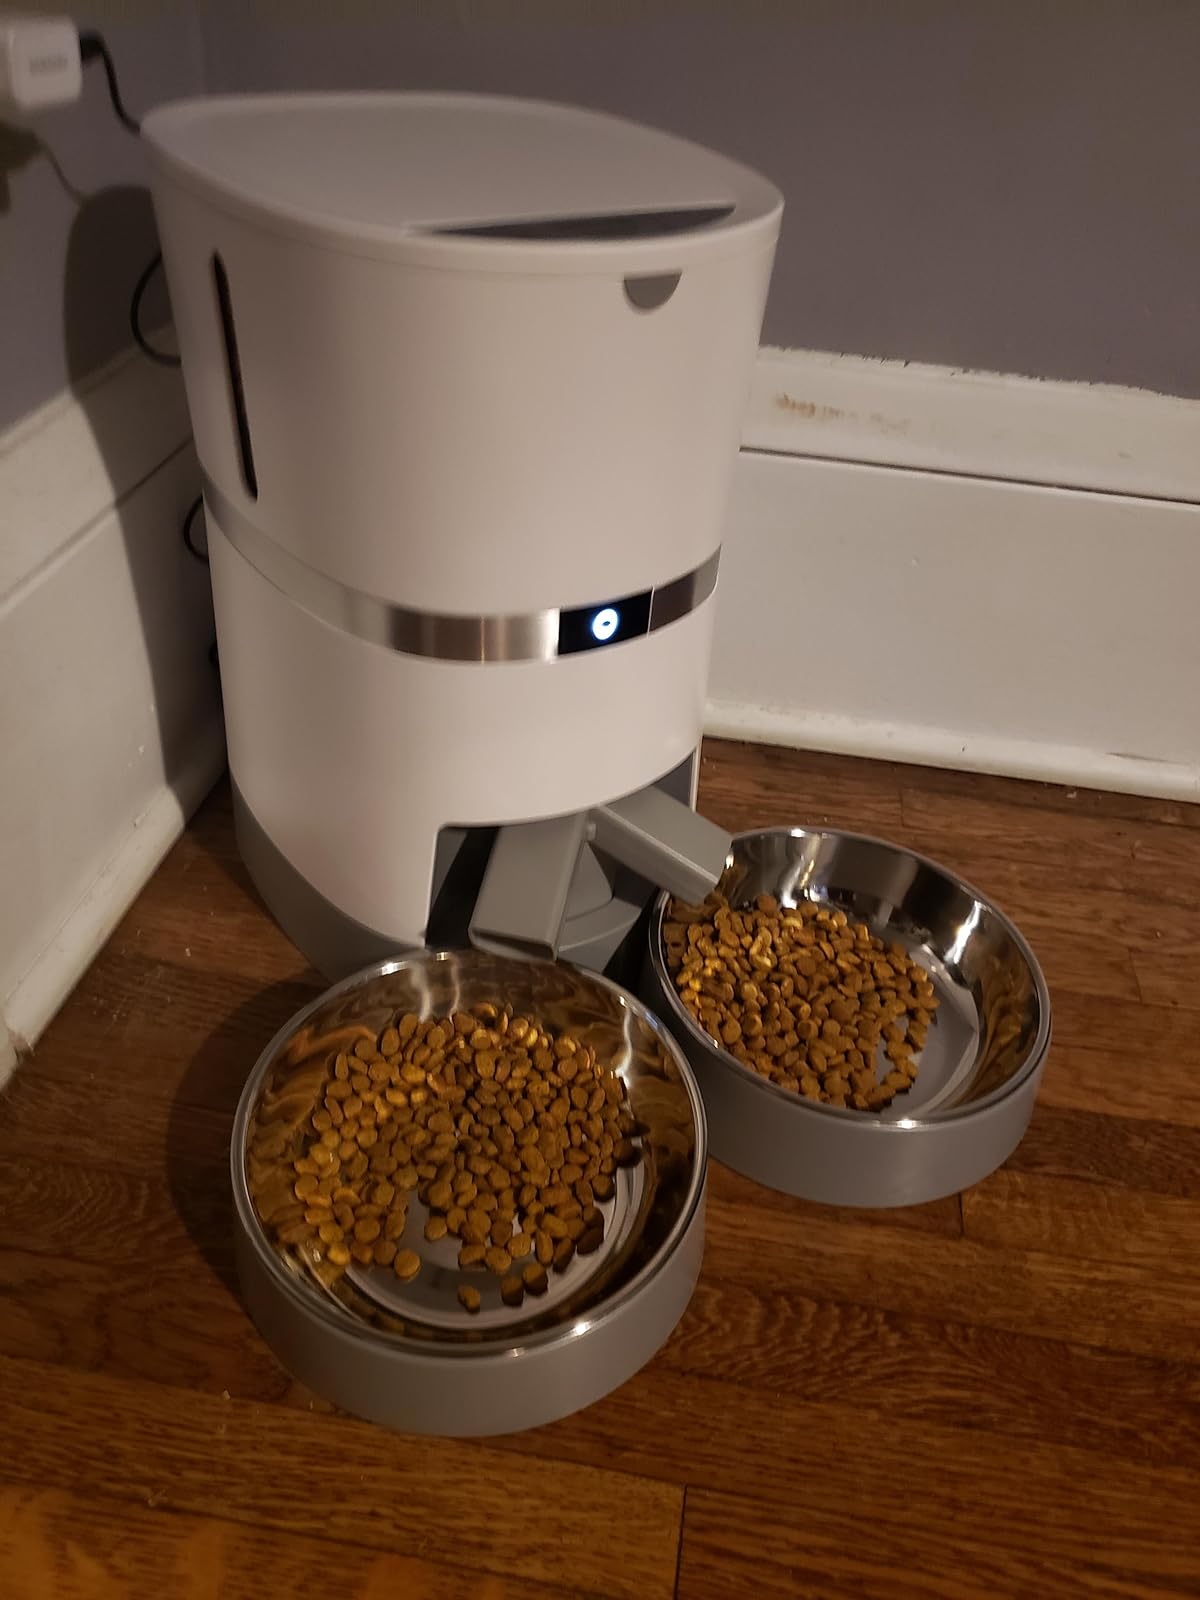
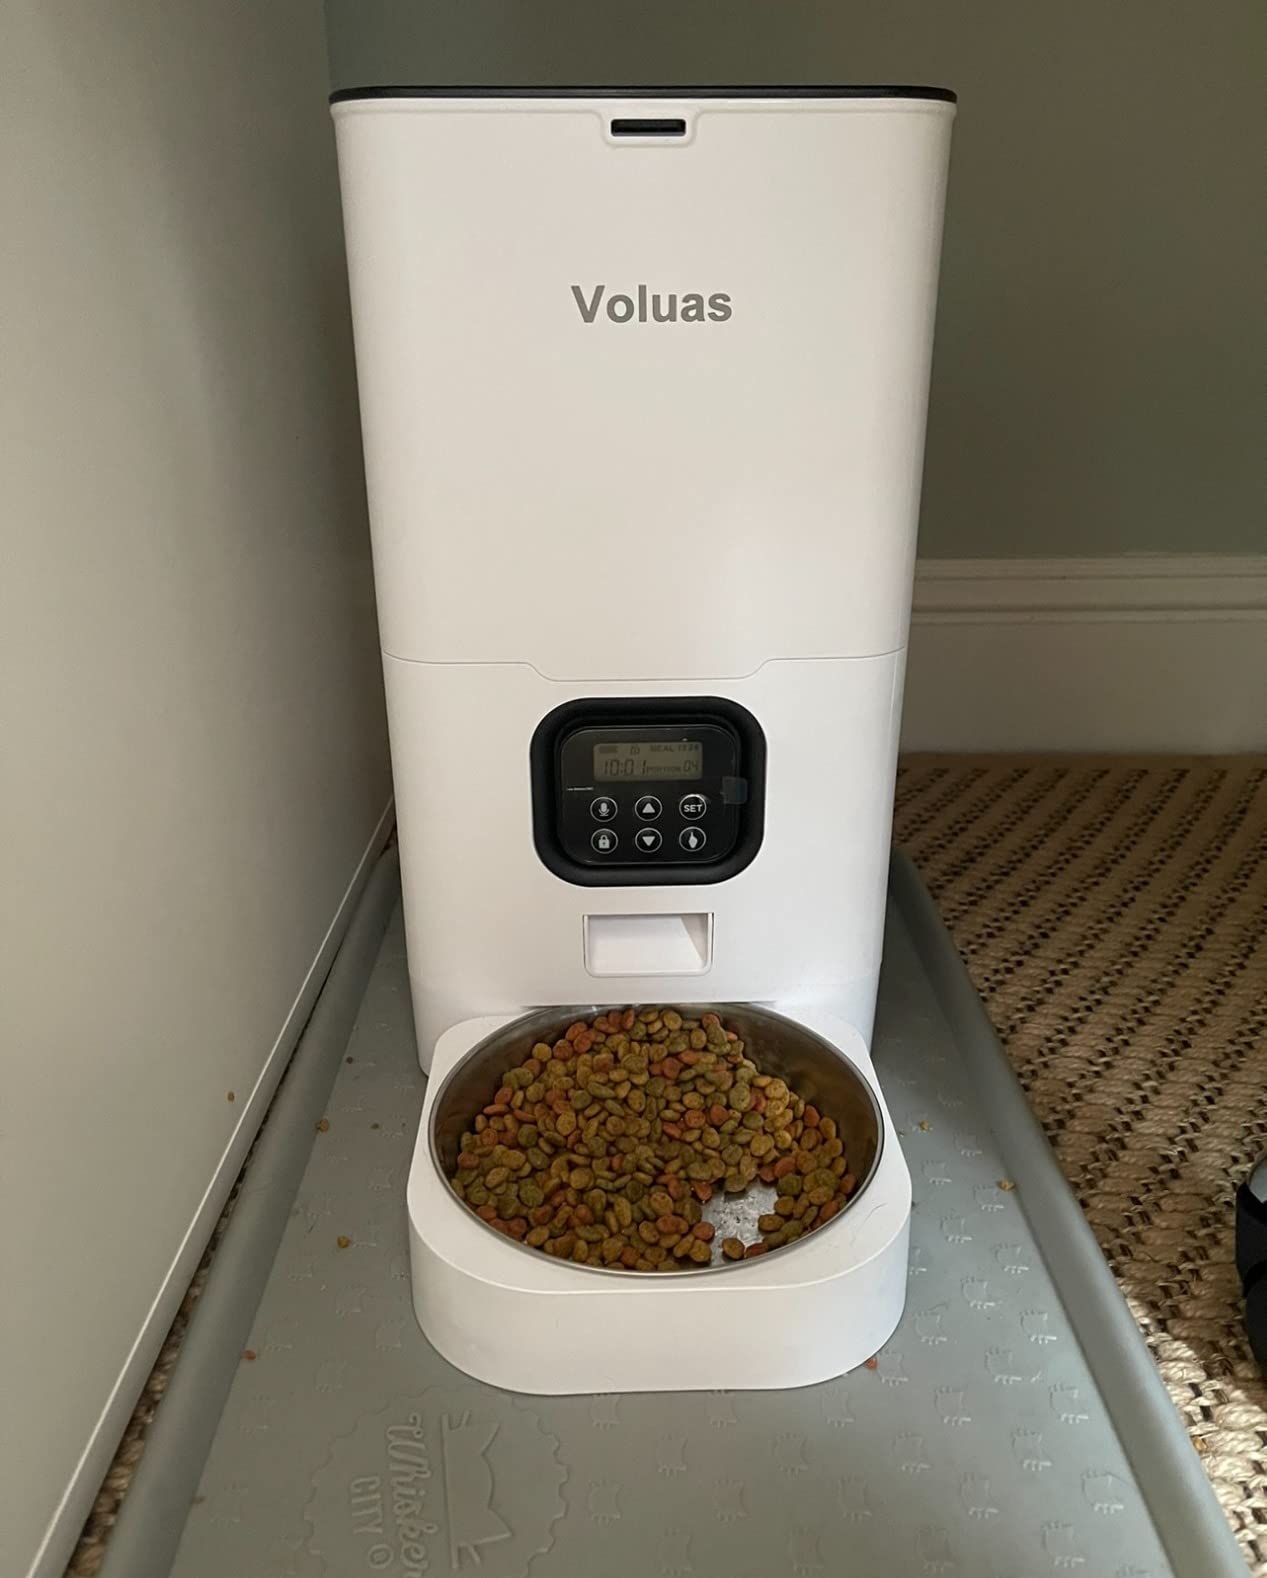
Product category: items_feeder
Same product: no